Jan Campert

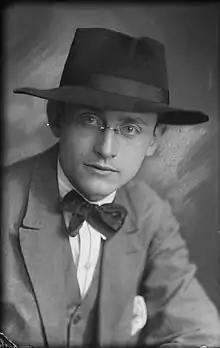
Jan Campert

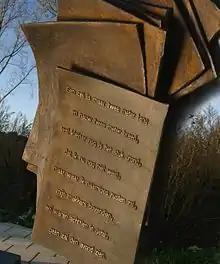
Memorial for Jan Campert by , Spijkenisse. text reads: "A cell is barely two meter long and little two meter wide smaller though, is the plot of land, I do not know as yet, but where I will rest in anonymity, like me my friends, we were eighteen all together, none will see the dawn".

Jan Remco Theodoor Campert (Spijkenisse, 15 August 1902 – 12 January 1943) was a Dutch journalist, theater critic and writer who lived in Amsterdam. During the German occupation of the Netherlands in World War II Campert was arrested for aiding Jews. He was held in the Neuengamme concentration camp, where he died.